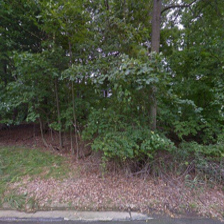
Label: streetView